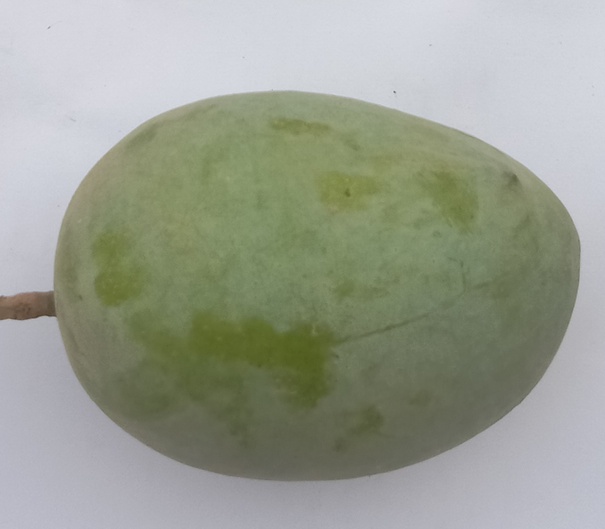
Mango variety: Langra